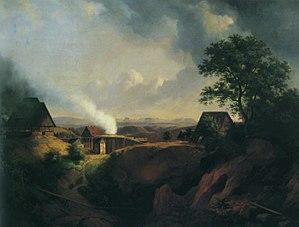
Ernst Ferdinand Oehme, né le 23 avril 1797 à Dresde et mort le 10 avril 1855 à Dresde, est un peintre saxon du mouvement romantique allemand.